Boosted fission weapon

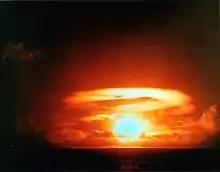
The United States' Greenhouse Item nuclear test, on May 25, 1951, of the world's first boosted fission weapon.

A boosted fission weapon usually refers to a type of nuclear bomb that uses a small amount of fusion fuel to increase the rate, and thus yield, of a fission reaction. The fast fusion neutrons released by the fusion reactions add to the fast neutrons released due to fission, allowing for more neutron-induced fission reactions to take place. The rate of fission is thereby greatly increased such that much more of the fissile material undergoes fission before the core explosively disassembles. The fusion process itself adds only a small amount of energy to the process, perhaps 1%. The fuel is commonly a 50-50 deuterium-tritium gas mixture, although lithium-6-deuteride has also been tested.